Louise Eates

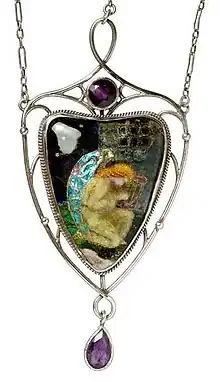
Pendant presented to Louise Eates

In January 1910, Eates organised for WSPU in the election campaign in the Kensington (North) Division, and in December 2010 in the constituency of West St. Pancras. She marshalled processions in Kensington and spoke on one of the main platforms at the Hyde Park rally.